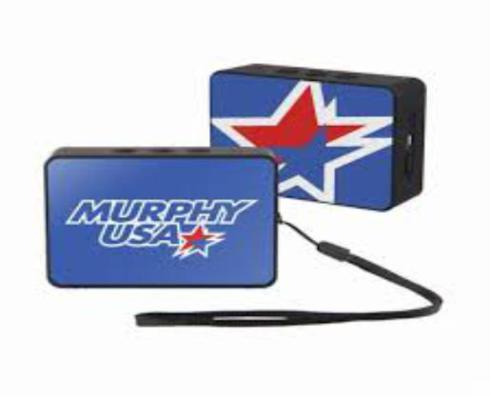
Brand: murphyusa
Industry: Others